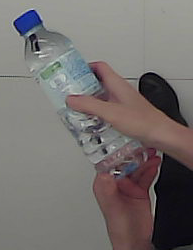
Product: nestle_water